Chystiakove

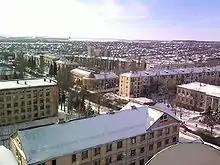
Mykolaiv and Pioneerska Streets in central Chystiakove

In mid-April 2014 pro-Russian separatists captured several towns in Donetsk Oblast, including Chystiakove in June 2014. On 23 May 2014, a pro-Ukrainian militia endorsed by Oleh Lyashko killed a pro-Russian separatist and left another badly wounded amidst the separatists' takeover of the city hall.